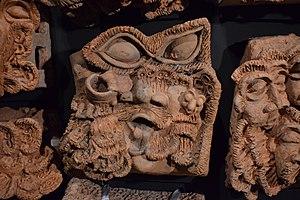
Vue de la Collection de l'art brut à Lausanne, dans le canton de Vaud en Suisse.